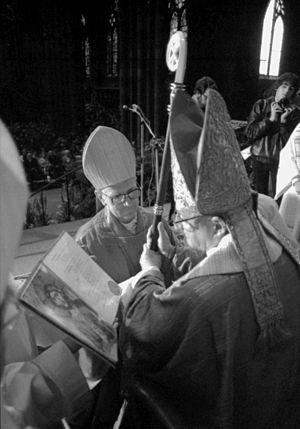
Ordination épiscopale de Mgr Roger Heckel par Mgr Léon-Arthur Elchinger en la cathédrale Notre-Dame de Strasbourg le 15 juin 1980
Roger Heckel, né le 18 juillet 1922 à La Walck dans le Bas-Rhin, et décédé le 26 septembre 1982 à Strasbourg, est un prêtre jésuite français. Secrétaire du Conseil pontifical Justice et Paix de 1977 à 1980, il est évêque coadjuteur de Strasbourg de 1980 à 1982.
Léon-Arthur Elchinger fut le 102ᵉ évêque de Strasbourg de 1967 à 1984. Il participa entre 1962 et 1965 au Concile Vatican II, ses interventions concernant la demande de réhabilitation de Galilée et l'œcuménisme y furent très remarquées.